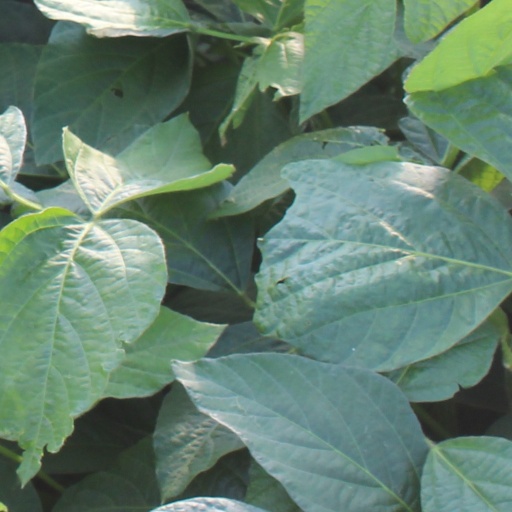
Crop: soybean